St Mary's Church, Hinckley

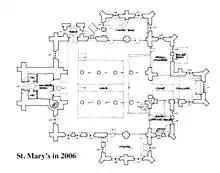
The layout of St Mary's Church, Hinckley, 2006

The present church was rebuilt in the thirteenth century. A beam found during the Victorian rebuilding was inscribed with the date 1246. The oldest parts of the church you see today date from the thirteenth and fourteenth centuries – roughly 1240 to 1400. These are the tower, nave and chancel.